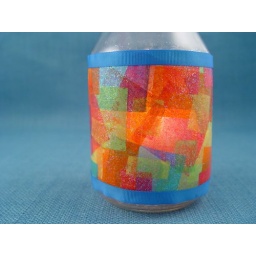
an old glass jar with brightly-colored tissue paper decoupaged all over it, edged with ribbon.